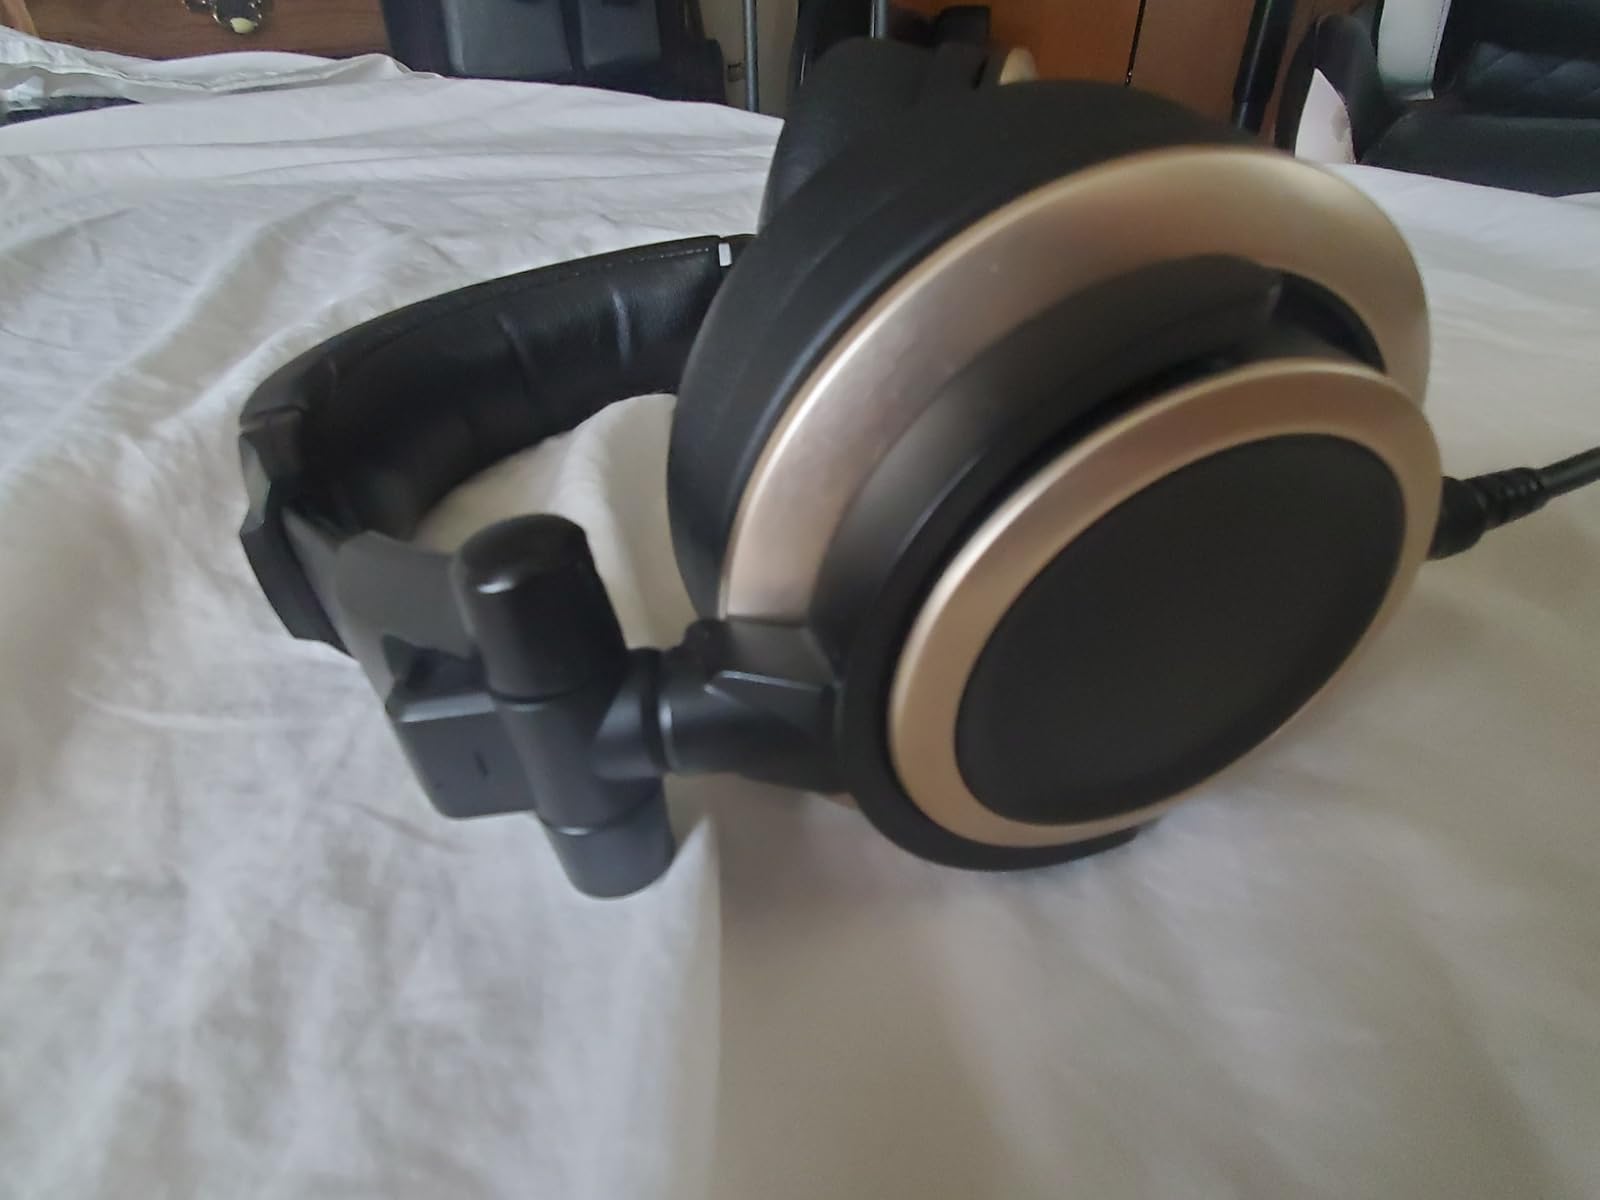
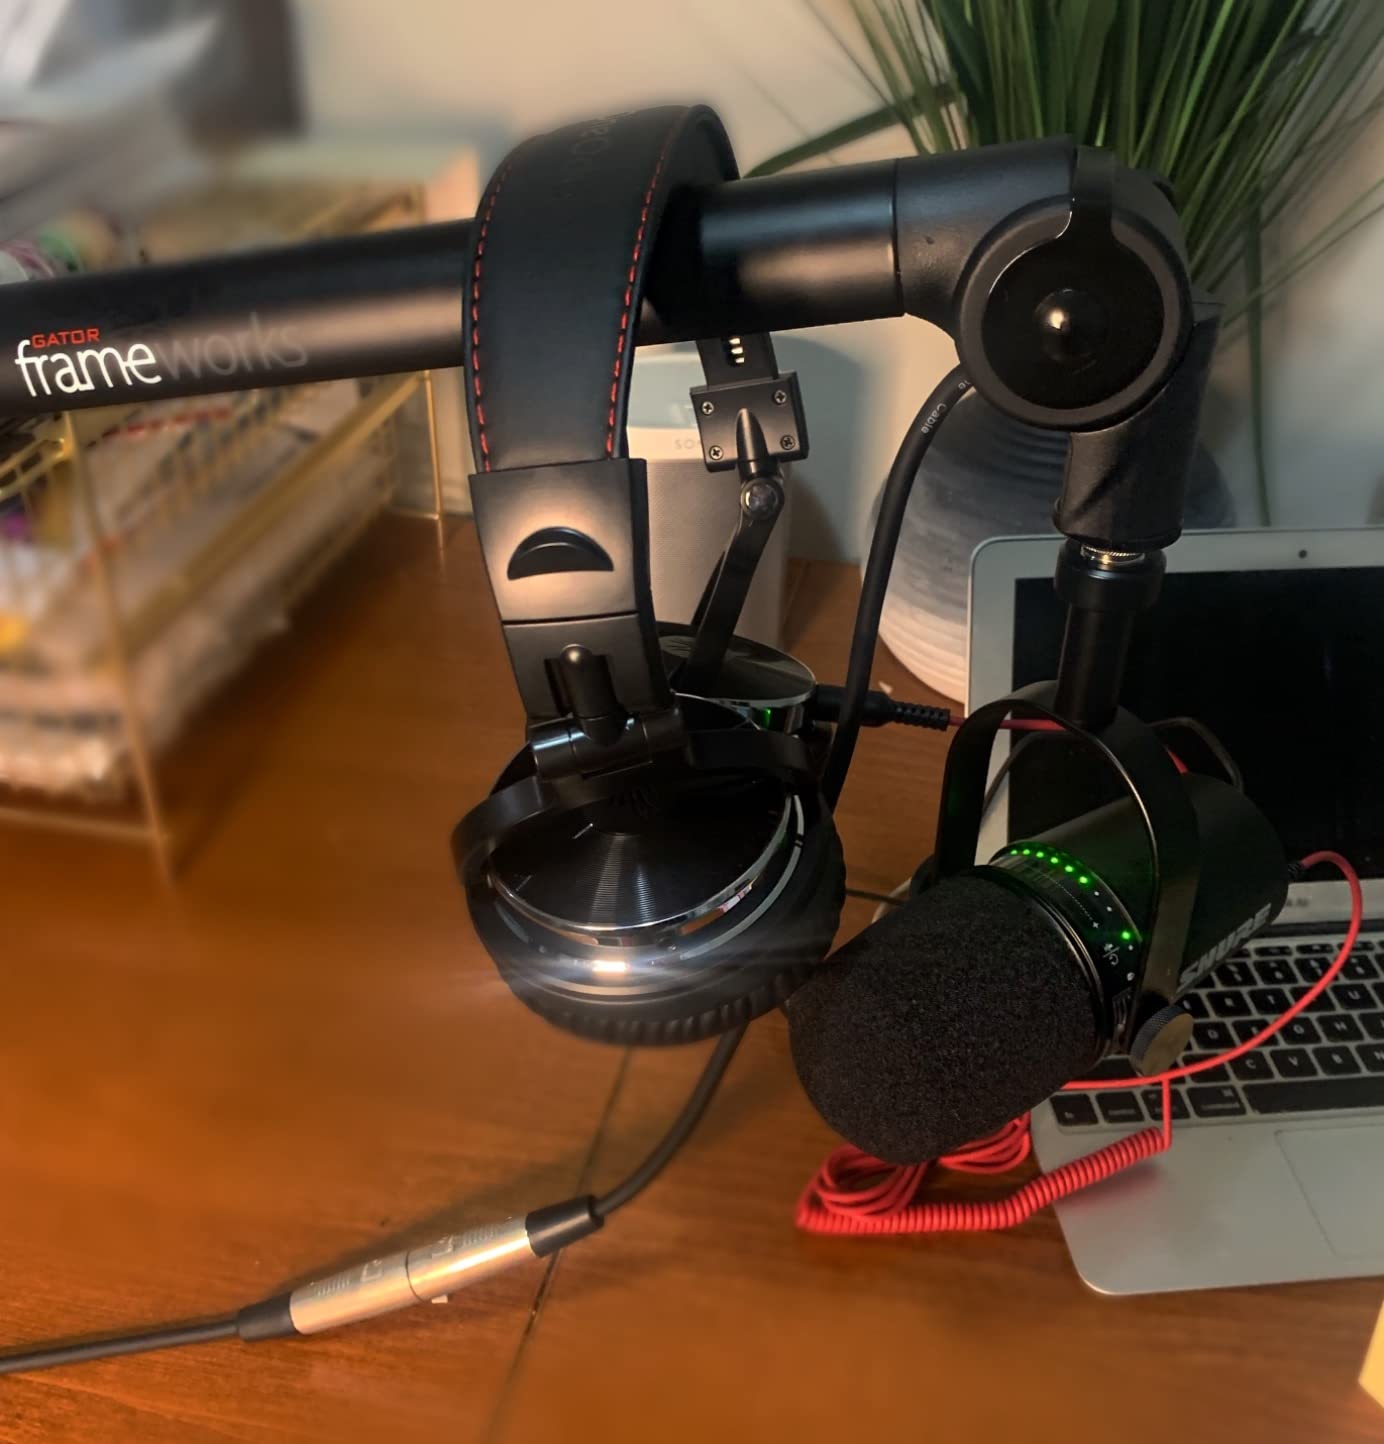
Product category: headphones
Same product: no